John Ford (dramatist)

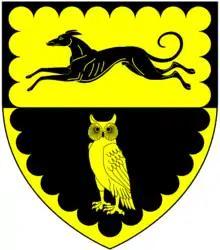
Arms of Ford of Bagtor and Nutwell: "Party per fesse or and sable, in chief a greyhound courant in base an owl within a bordure engrailed all counter-changed"

John Ford (1586) was an English playwright and poet of the Jacobean and Caroline eras born in Ilsington in Devon, England. His plays deal mainly with the conflict between passion and conscience. Although remembered primarily as a playwright, he also wrote a number of poems on themes of love and morality.